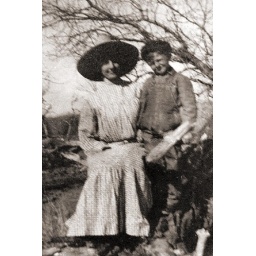
woman in hat with boy